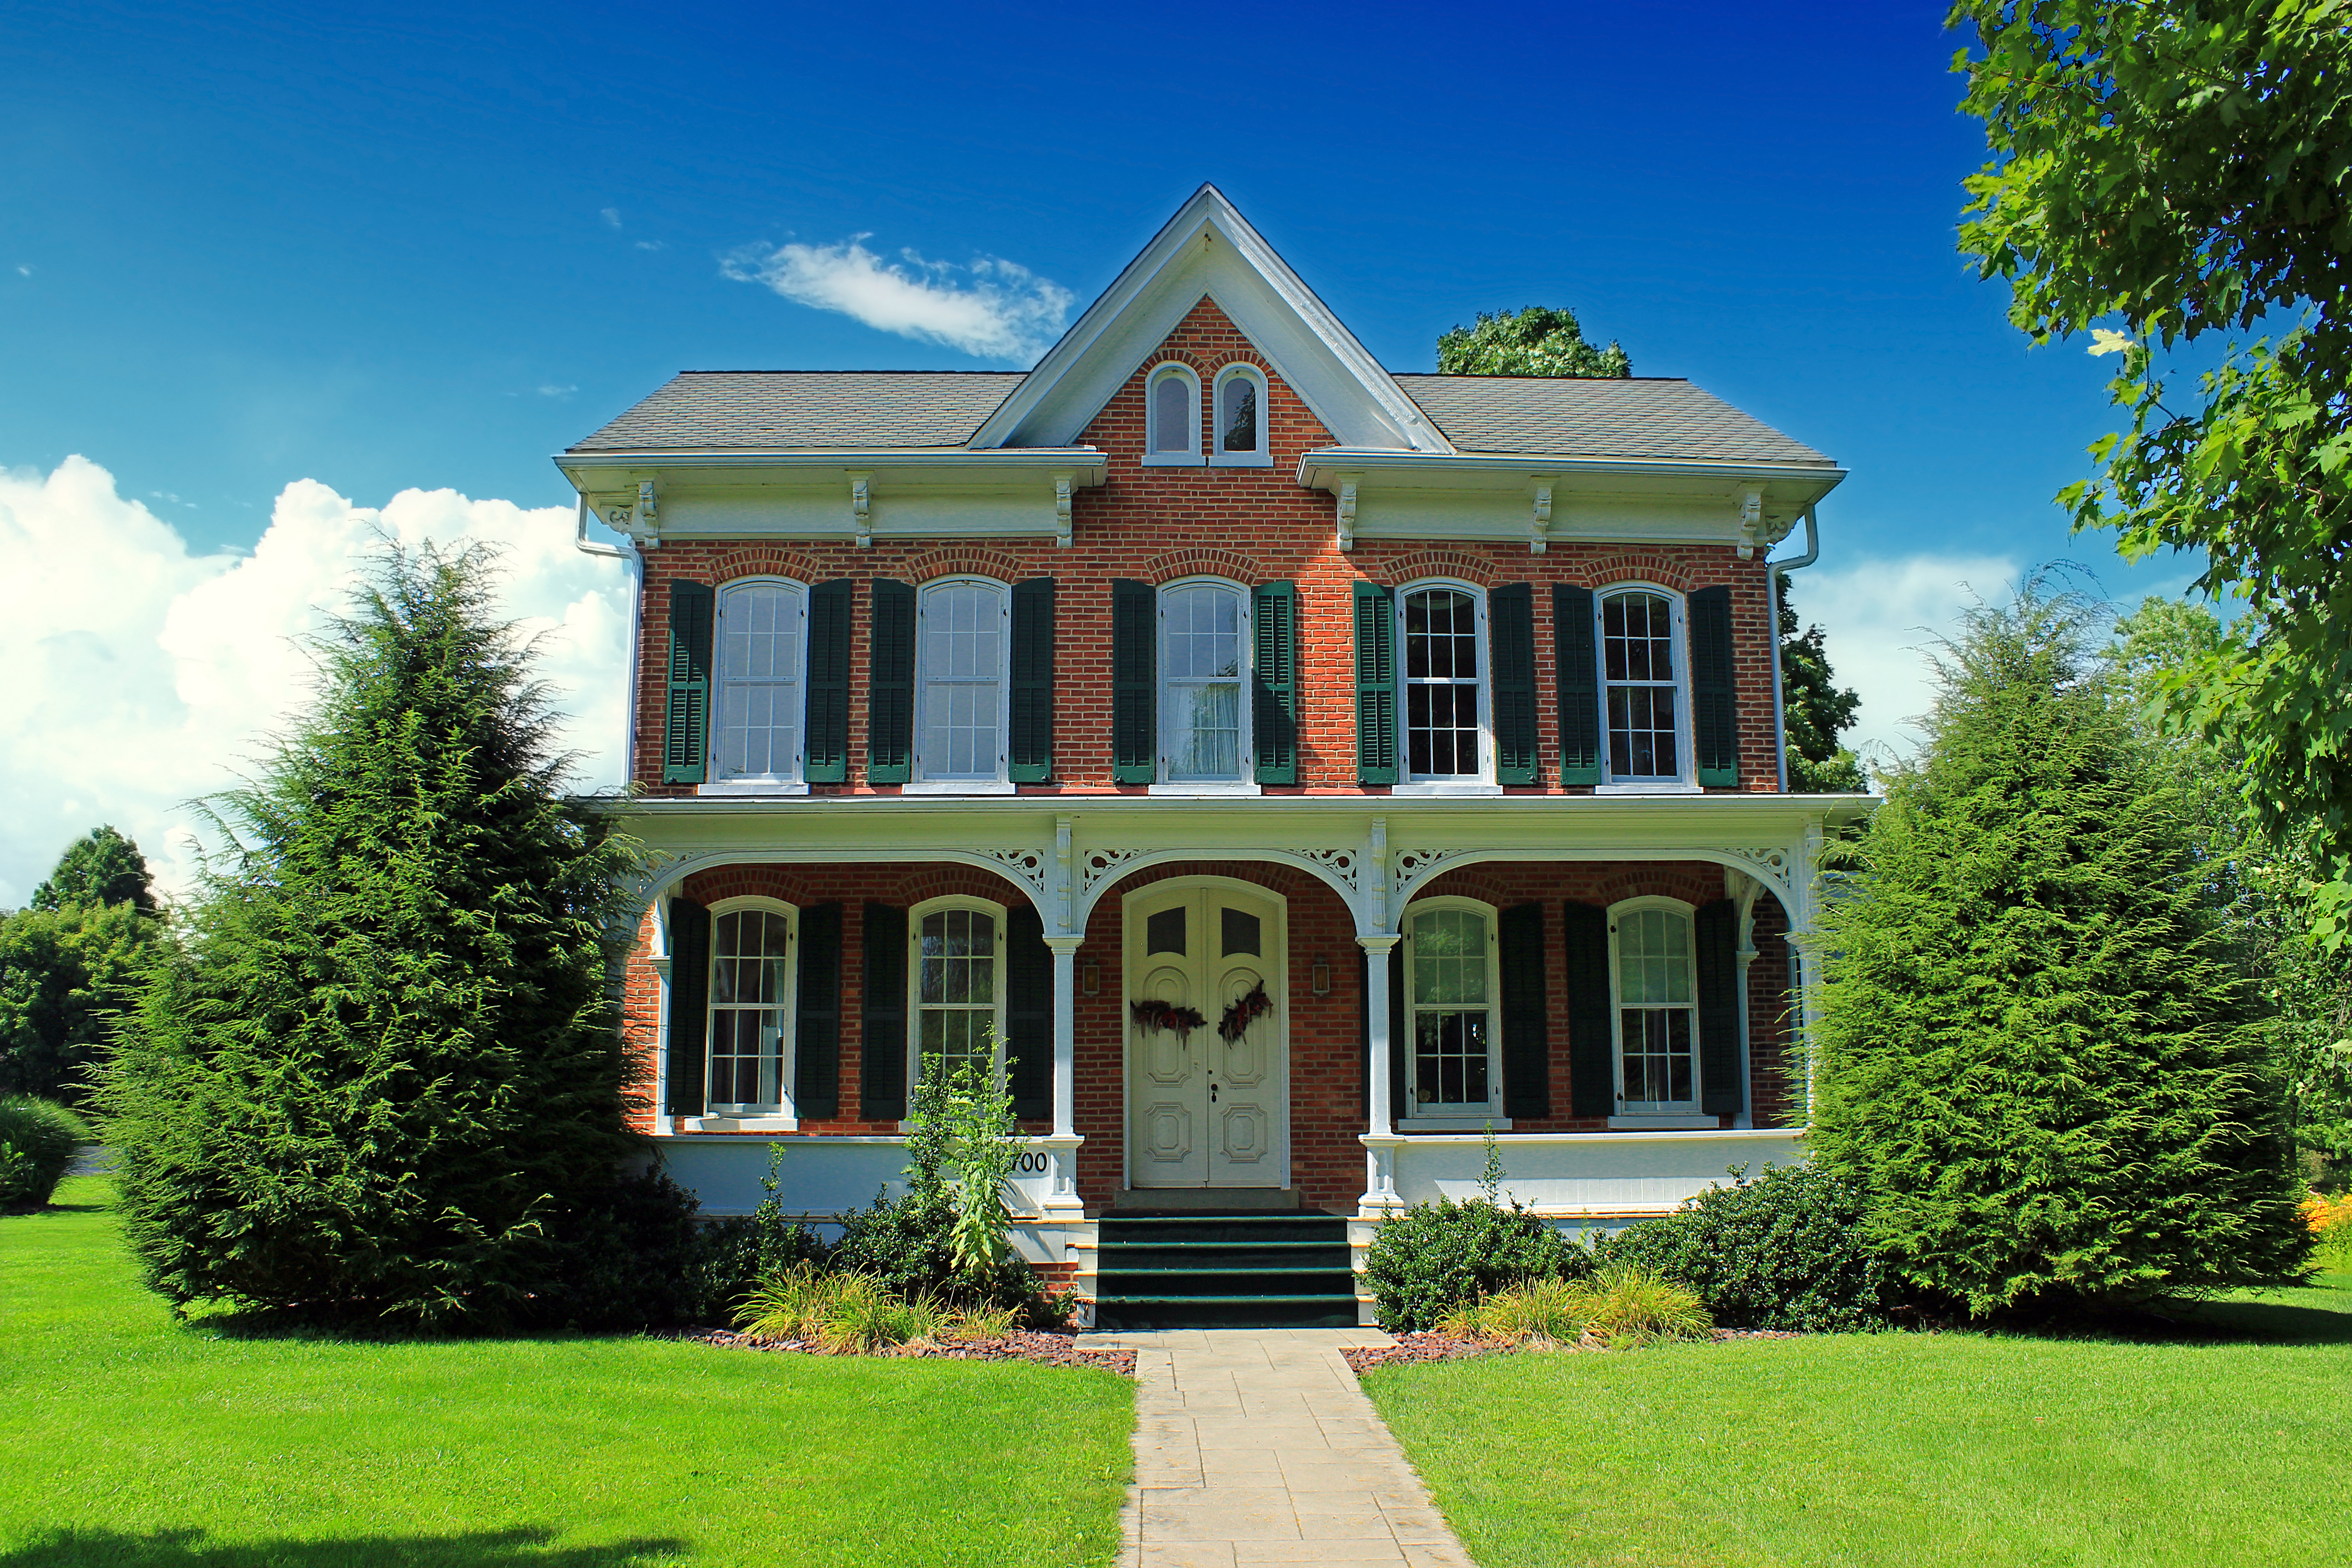
architecture, lawn, villa, mansion, house, building, home, porch, summer, cottage, facade, property, creativecommons, farmhouse, montourcounty, montourpreserve, pennsylvania, orangery, estate, manor house, real estate, stately home, residential area, historic house